Dražen Erdemović

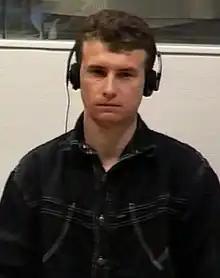
Erdemović at his International Criminal Court trial

Dražen Erdemović (born 25 November 1971) is a Bosnian Croat former soldier who fought during the Bosnian War for the Army of Republika Srpska (VRS) and was later sentenced for his participation in the 1995 Srebrenica massacre.